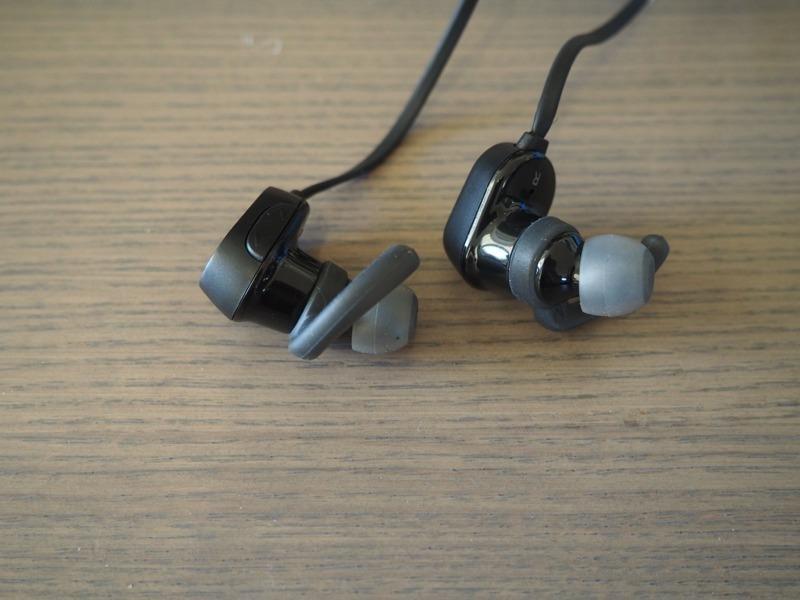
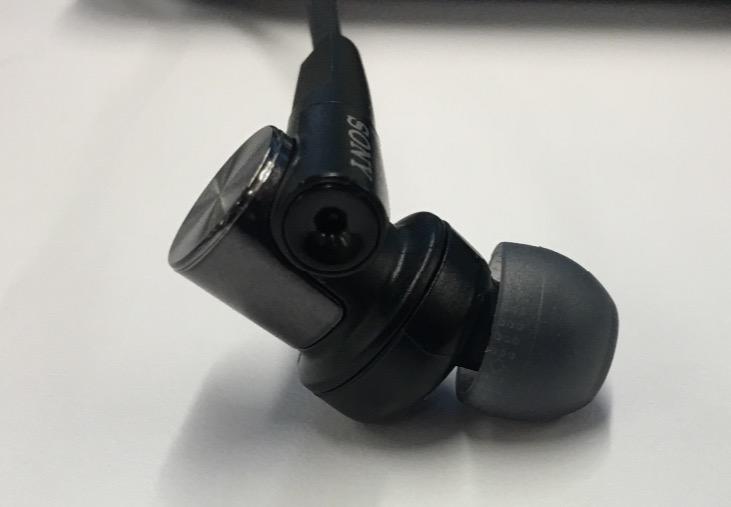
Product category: headphones
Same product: no